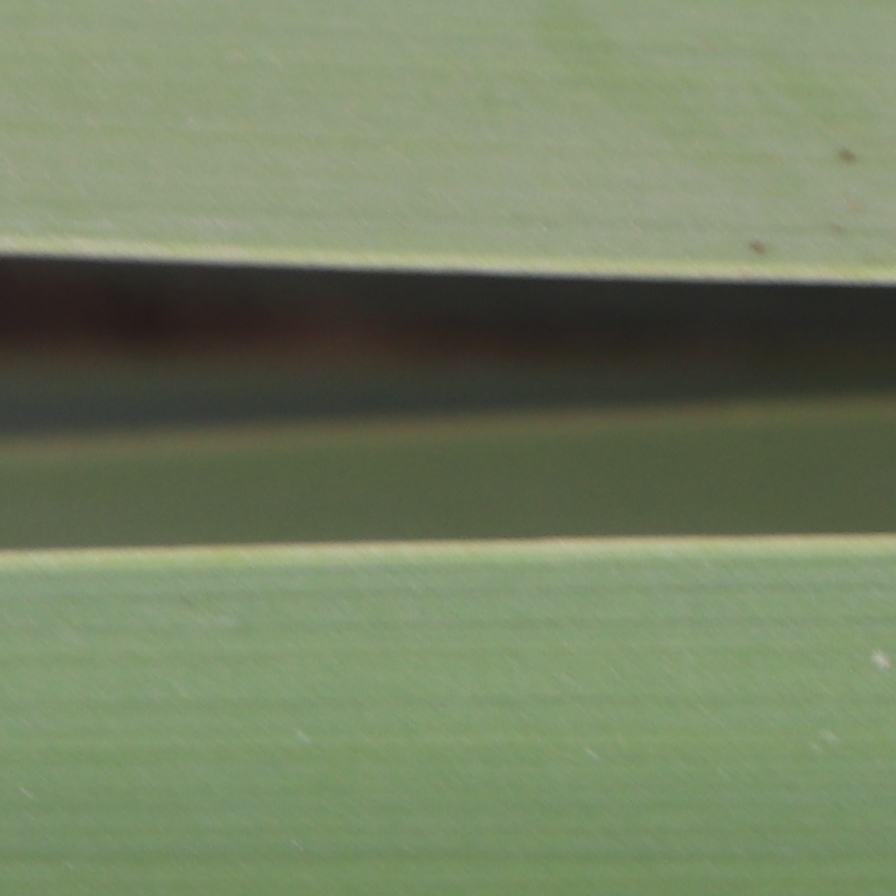
Label: Healthy